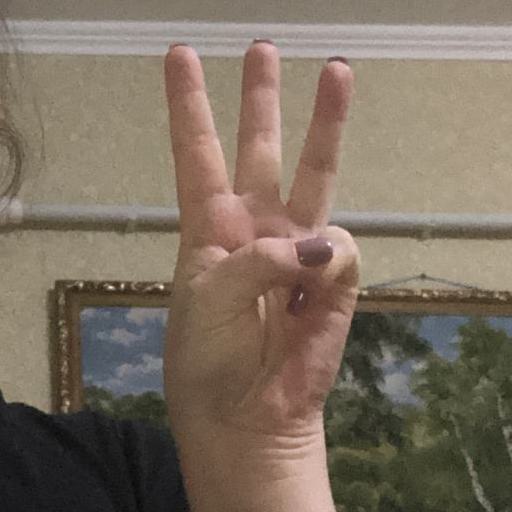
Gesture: three